Cactus

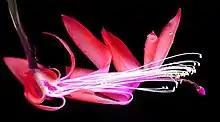
Flower cut in half vertically with the base to the left; the bases of the tepals form a kind of tube, the upper parts bending away from the tube; the stamens run the full length of the flower from left to right and emerge from the end; some start at the very base of the flower, others start from further along to the right, being joined to a tepal.

Cacti inhabit diverse regions, from coastal plains to high mountain areas. With one exception, they are native to the Americas, where their range extends from Patagonia to British Columbia and Alberta in western Canada. A number of centers of diversity exist. For cacti adapted to drought, the three main centers are the deserts of North America; the southwestern Andes, where they are found in Peru, Bolivia, Chile and Argentina; and the Caatinga of eastern Brazil. Tree-living epiphytic and climbing cacti necessarily have different centers of diversity, as they require moister environments. They are mainly found in the coastal mountains and Atlantic forests of southeastern Brazil; in Bolivia, which is the center of diversity for the subfamily Rhipsalideae; and in forested regions of Central America, where the climbing Hylocereeae are most diverse.